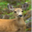
Label: deer